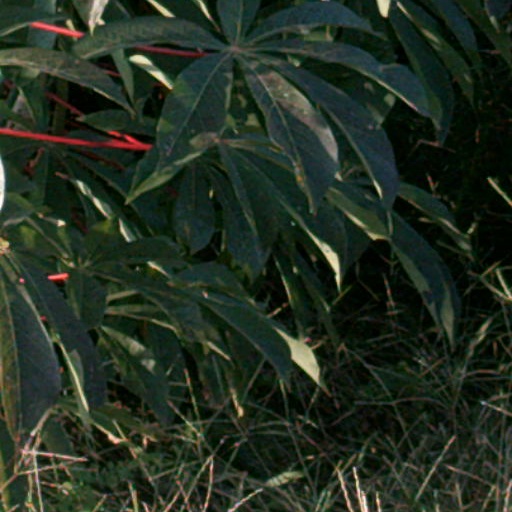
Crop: cassava